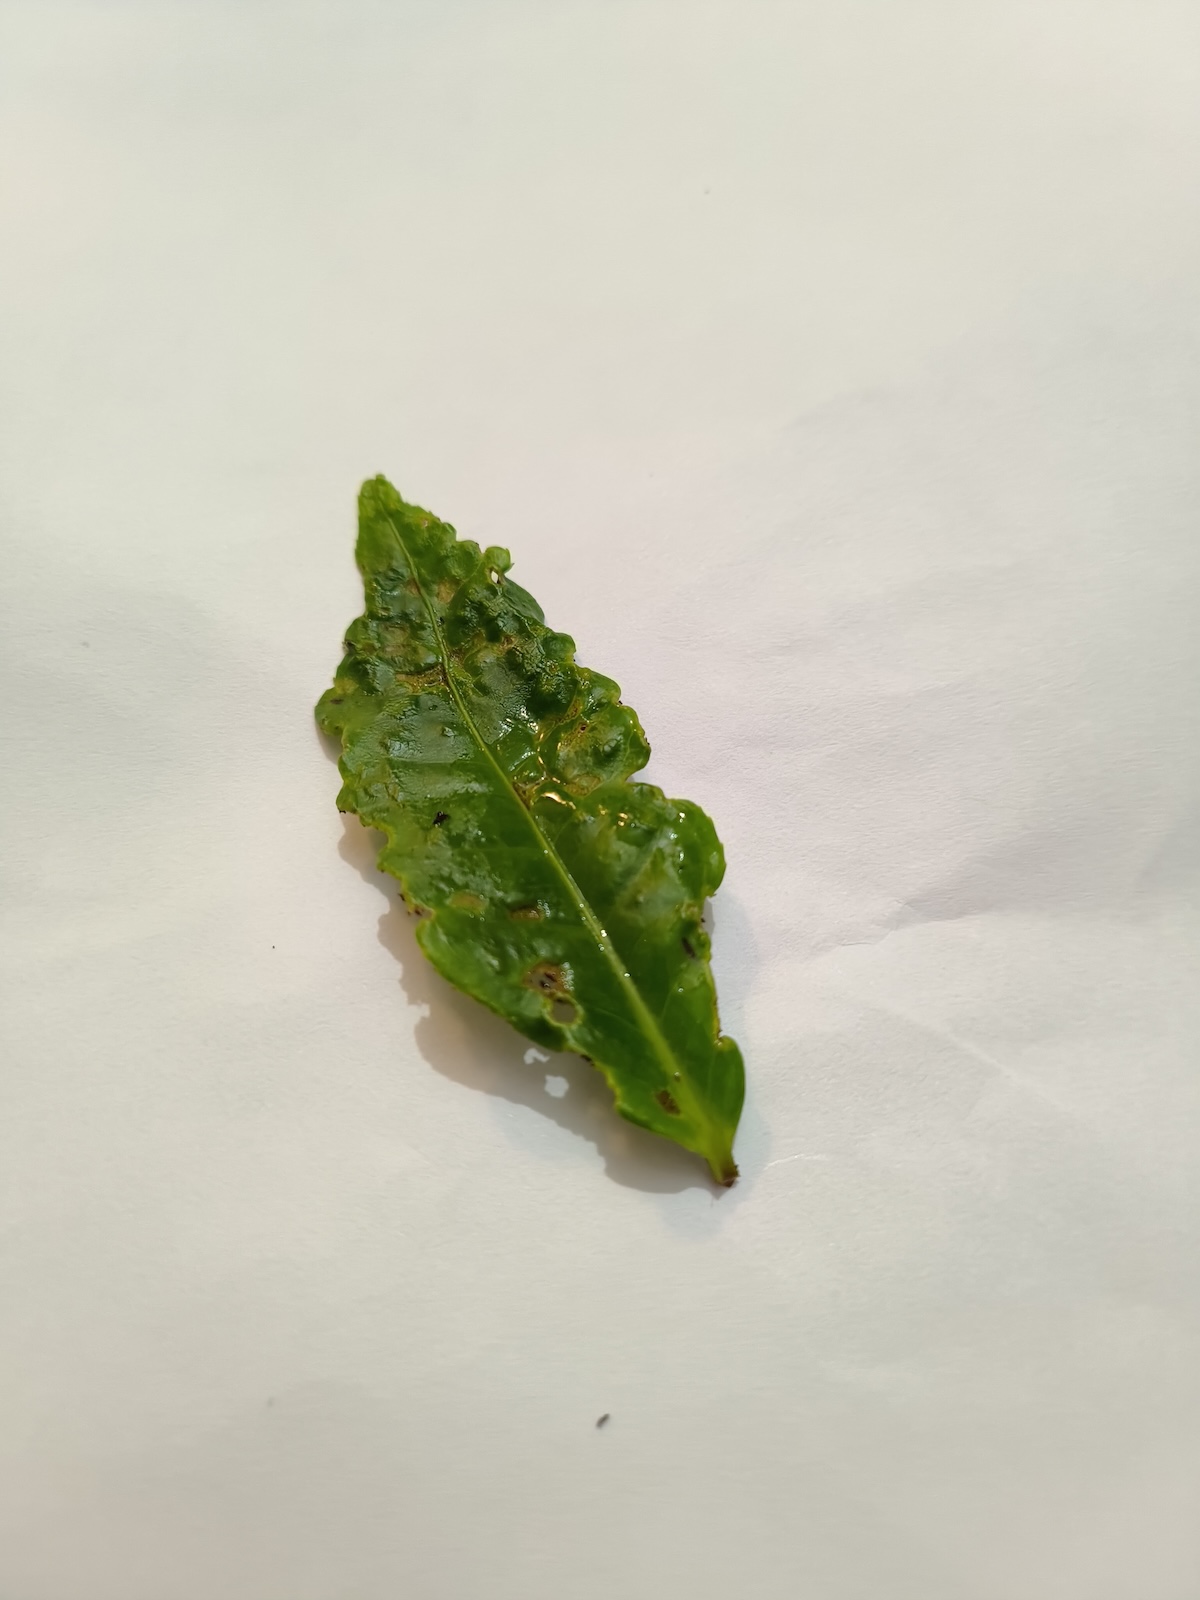
Label: Green mirid bug